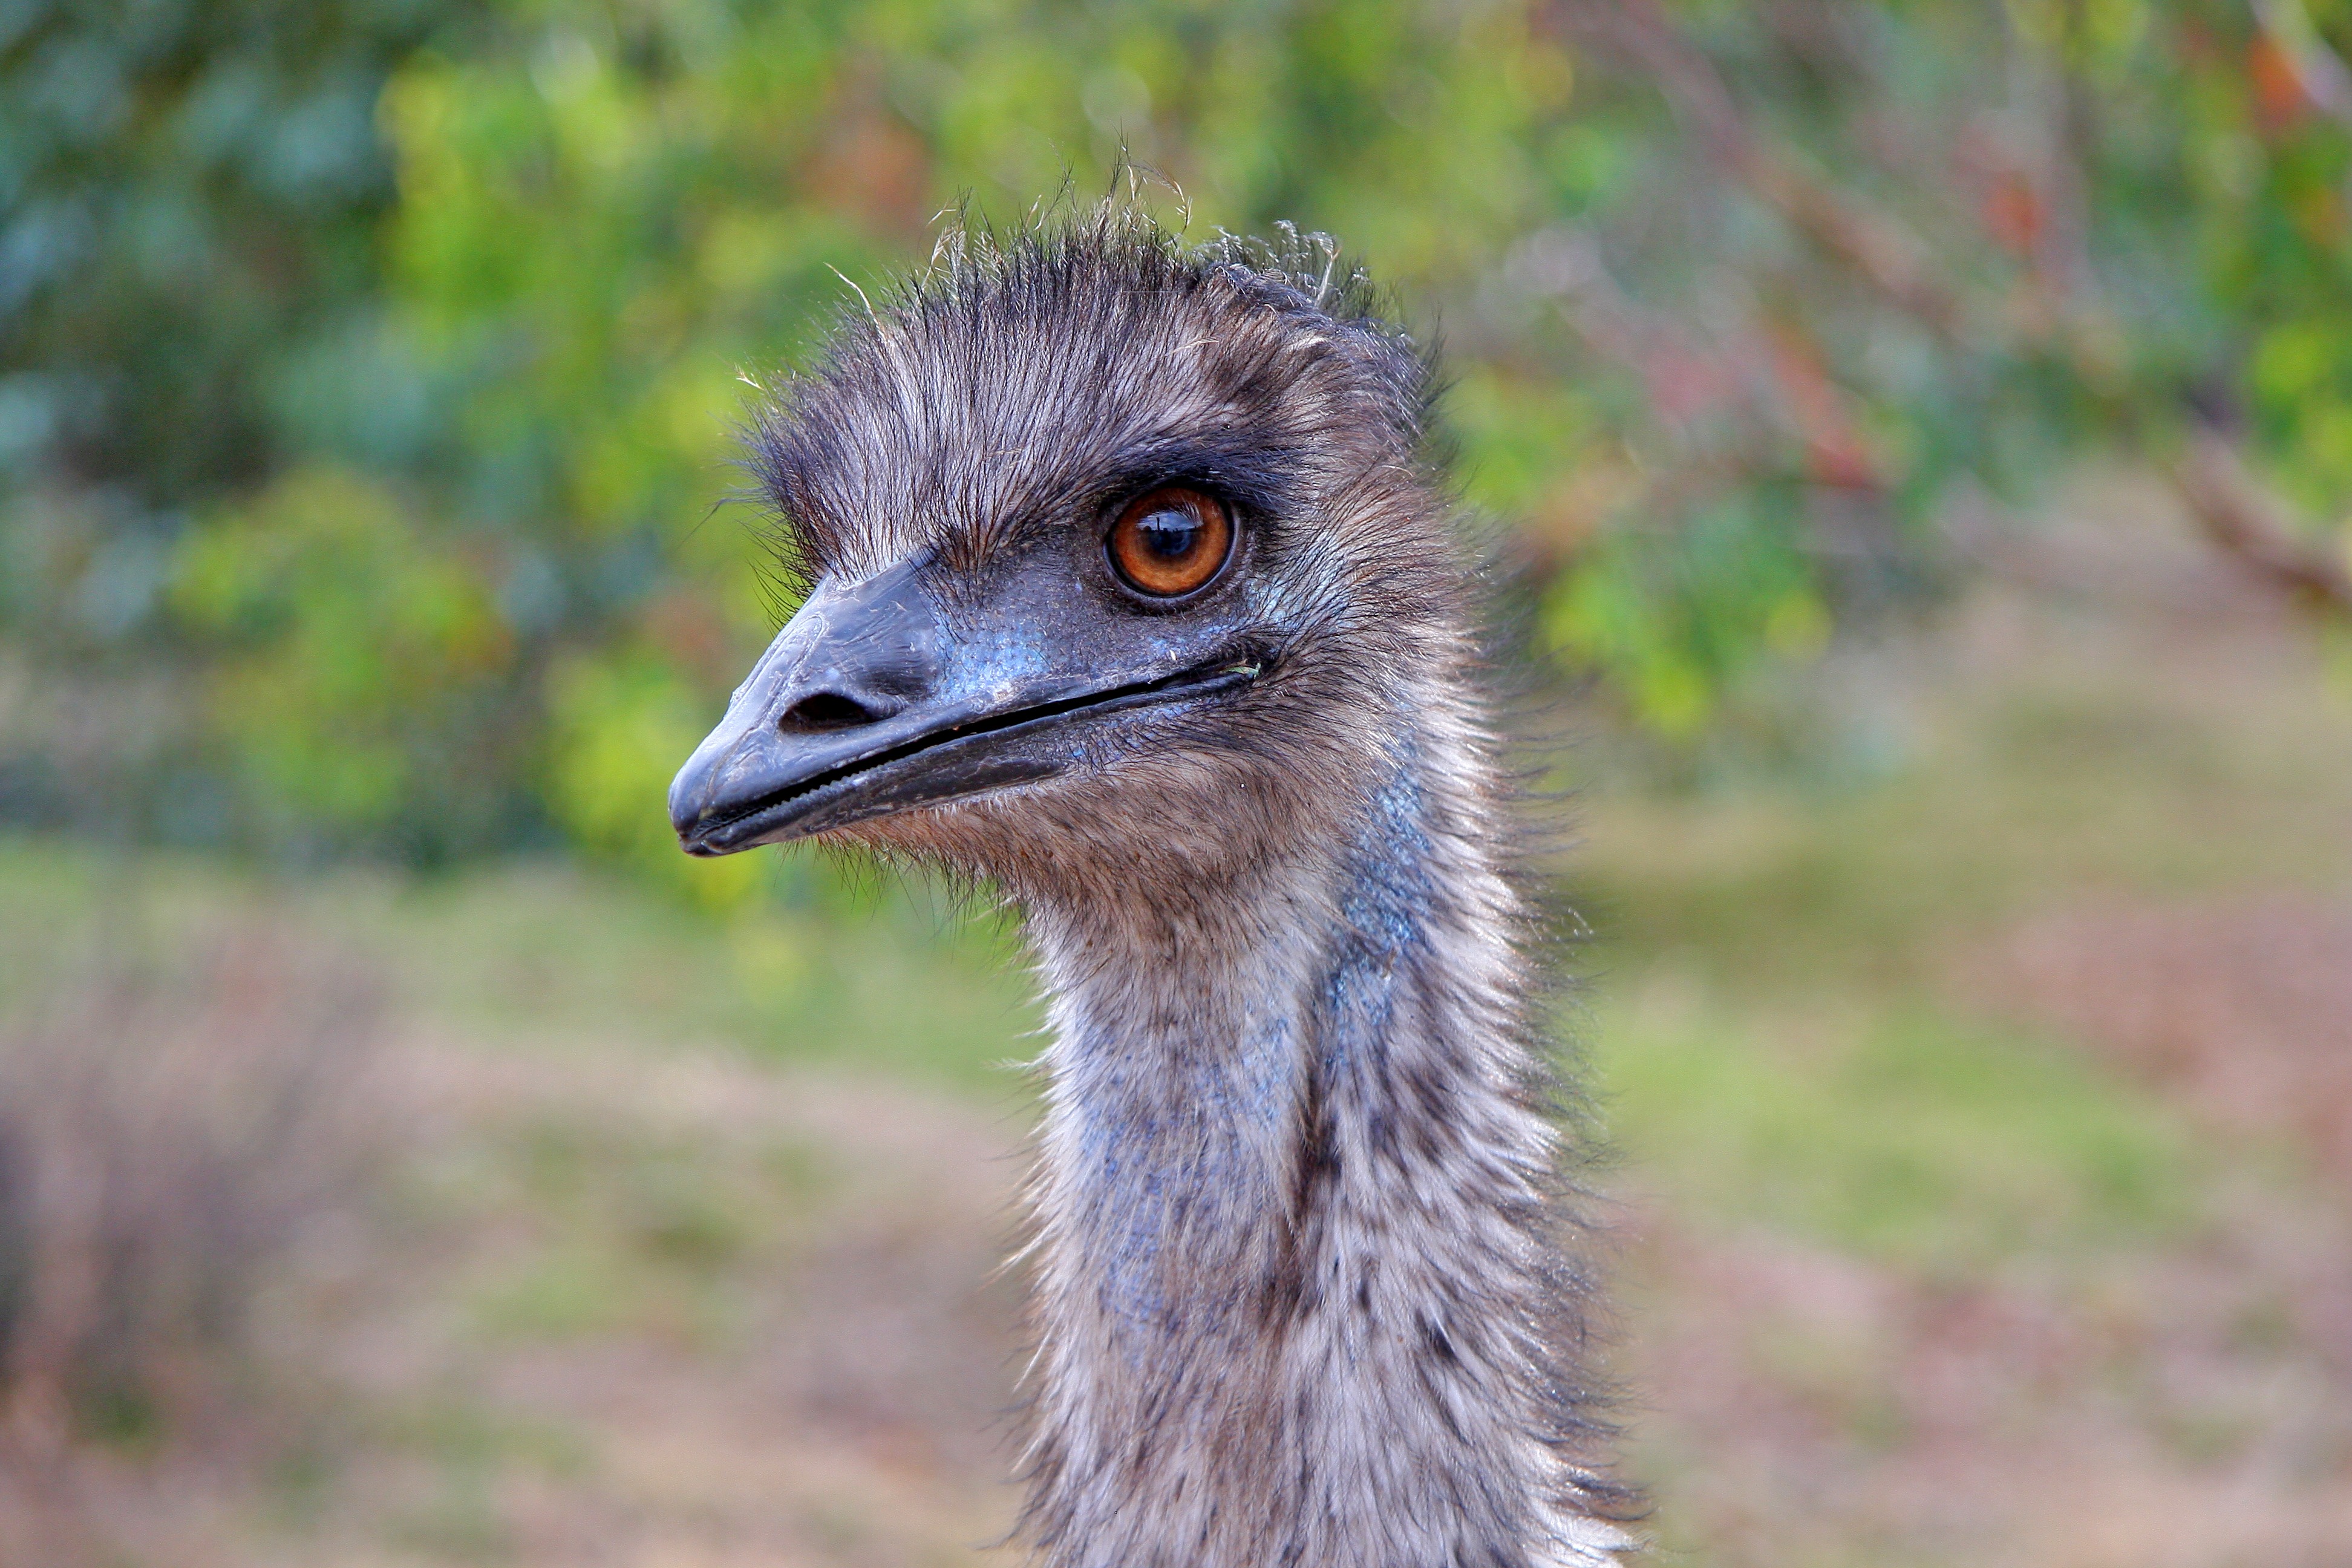
nature, outdoor, wilderness, bird, animal, fly, wildlife, wild, zoo, beak, mammal, freedom, ostrich, feather, fauna, majestic, australia, emu, vertebrate, creature, ratite, flightless bird, casuariiformes